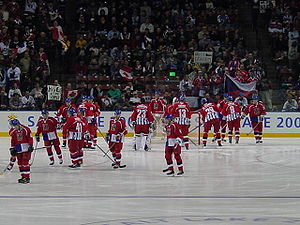
Tjekkiets ishockeylandshold
Tjekkiet klar til kamp under OL i Salt Lake City 2002.
Tjekkiets ishockeylandshold er det nationale ishockeylandshold i Tjekkiet, og kontrolleres af Tjekkiets Ishockeyforbund. Holdet opstod i 1993, hvor såvel Tjekkiet som Slovakiet blev selvstændige nationer efter opløsningen af Tjekkoslovakiet. Siden da har det tjekkiske hold med stor succes deltaget under eget flag i internationale turneringer, hvilket blandt andet er resulteret i en OL- og seks VM-guldmedaljer.